Discoveries in Australia

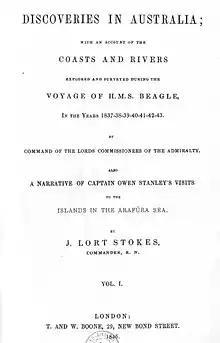
Frontispiece, Volume 1

Discoveries in Australia; with an account of the coasts and rivers explored and surveyed during the voyage of H.M.S. Beagle, in the years 1837-38-39-40-41-42-43, by command of the Lords Commissioners of the Admiralty. Also a narrative of Captain Owen Stanley's visits to the islands in the Arafura Sea., widely known as Discoveries in Australia, is an 1846 two-volume work by John Lort Stokes. It comprises the edited journals of the explorations and surveys, both maritime and inland, of Stokes and other members of the crew of HMS "Beagle", during a surveying expedition in Australia that lasted from 1837 to 1843. The work is of immense historical significance, as a great many places in Australia were discovered during the expedition, and the names and locations of these places were published for the first time in "Discoveries in Australia".